List of number-one singles of 2012 (Ireland)

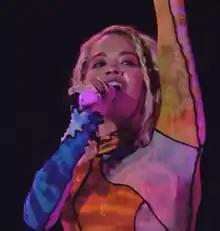
Rita Ora gained her first number one hit with How We Do (Party).

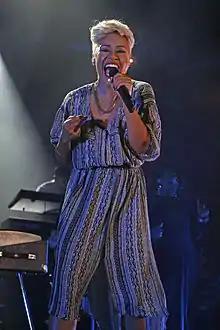
Emeli Sandé hit number one twice in 2012 with Next to Me and Beneath Your Beautiful, a collaboration with Labrinth.

The Irish Singles Chart is a record chart compiled by Chart-Track on behalf of the Irish Recorded Music Association. The chart week runs from Friday to Thursday.